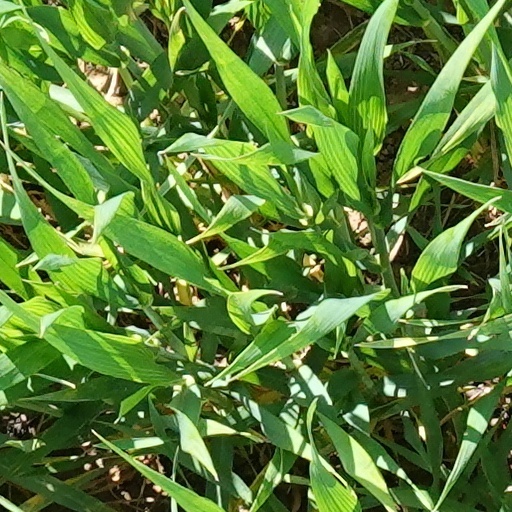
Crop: wheat